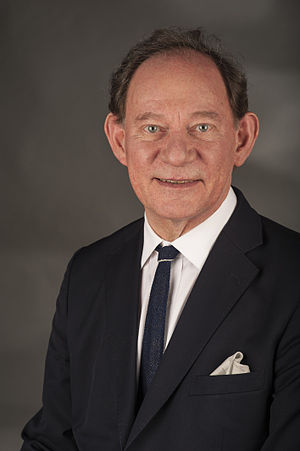
Edward McMillan-Scott
Edward McMillan-Scott
Edward Hugh Christian McMillan-Scott er siden 2004 britisk medlem af Europa-Parlamentet, valgt for Liberal Democrats.